Tayap

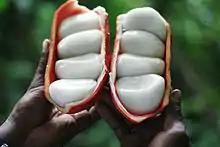
Non-timber forest product : "Cola pachycarpa K. Schum." or "komngoei" in basaa language

Agriculture is the main source of income for the village of Tayap. Trade in non-timber forest products is also carried out. Economic activity concentrates on agriculture with its cultures of investment (cocoa and palm oil), food-production (plantains, cassava, cocoyam, taro, peanuts, bananas) fruit (bush pear, mango, lemon, orange, grapefruit, papaya, kola nuts) and market gardening (pimento, vegetables). These products are traded at Boumnyebel and Yaounde.